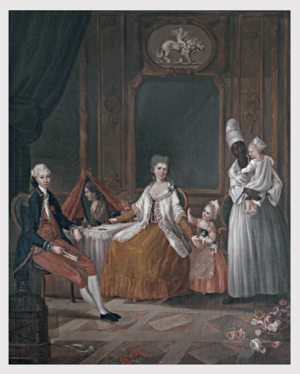
Portrait de la famille Maximilien Claude Joseph de Choiseul Meuse (1736-1816), à la Martinique, accompagné d’une nourrice tenant un enfant dans ses bras.
Le musée d'Aquitaine rassemble les objets et les documents liés à l'histoire de Bordeaux et de l'Aquitaine, de la Préhistoire à l'Époque contemporaine.